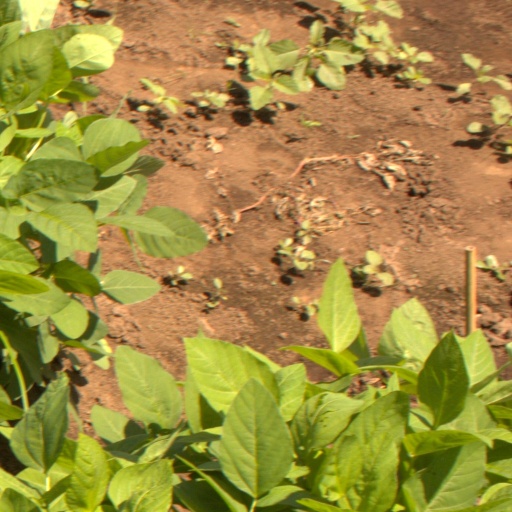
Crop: soybean